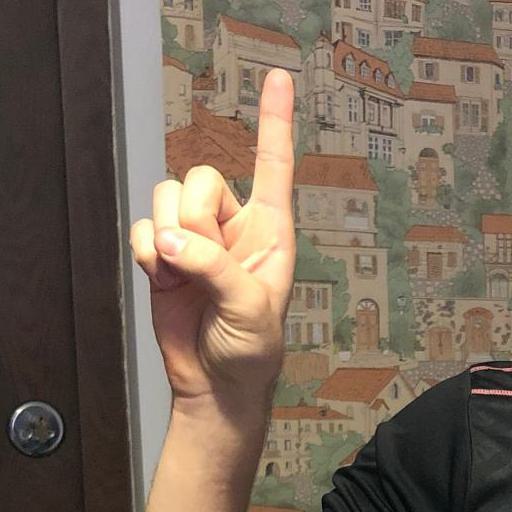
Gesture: one